Trigo Limpio

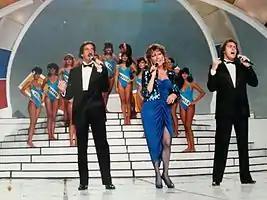
Trigo Limpio (from left to right): Luis Carlos Gil, Patricia Fernández and Iñaki de Pablo

Trigo Limpio were a Spanish musical trio popular in Spain in the 1970s and 1980s. It was originally formed by , Iñaki de Pablo and Luis Carlos Gil. In Spanish, the expression literally means clean wheat, figuratively someone who is honest and transparent.